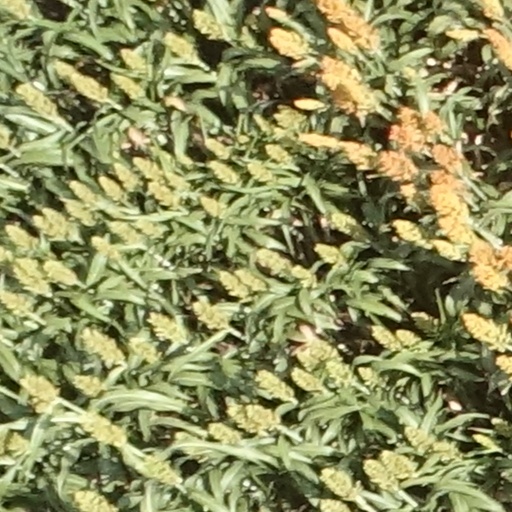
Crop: sorghum